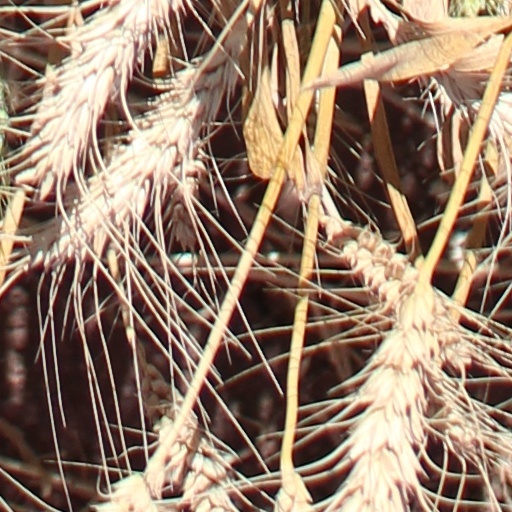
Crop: wheat